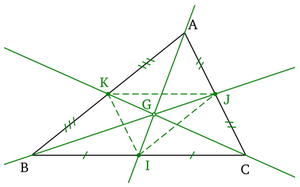
En géométrie euclidienne, un triangle est une figure plane, formée par trois points appelés sommets, par les trois segments qui les relient, appelés côtés, délimitant un domaine du plan appelé intérieur.